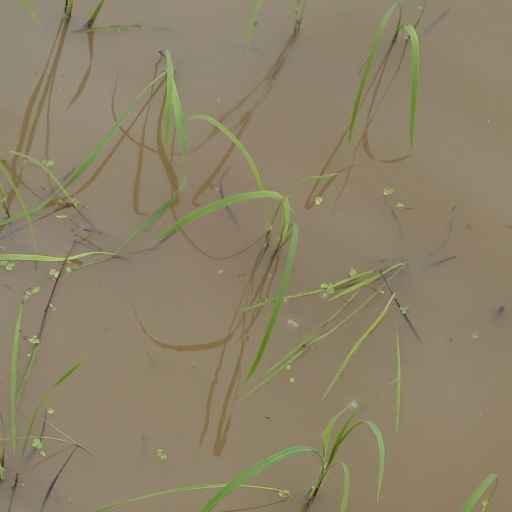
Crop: rice